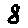
Label: 8